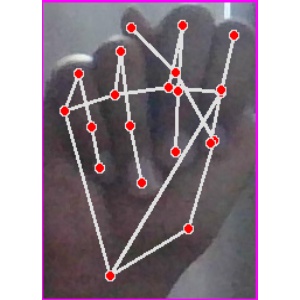
अक्षर: न